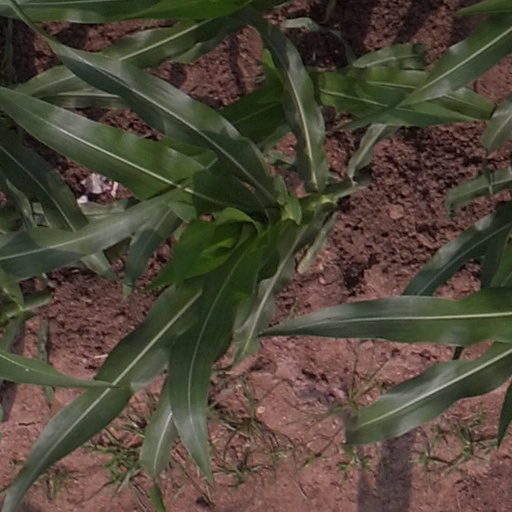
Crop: maize; corn